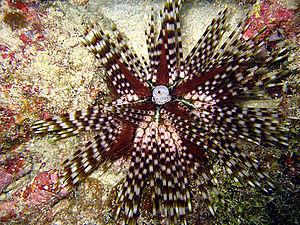
« Red sea urchin 'almost immortal' », BBC News, ‎ 24 novembre 2003
L'oursin à doubles piquants, est une espèce d'oursin régulier tropical de la famille des diadematidae, caractérisé par ses longs piquants de deux sortes distinctes, dont les plus longs sont généralement annelés.
Les Diadematidae forment une famille de grands oursins réguliers aux épines longues et venimeuses. On les trouve principalement dans les mers tropicales.